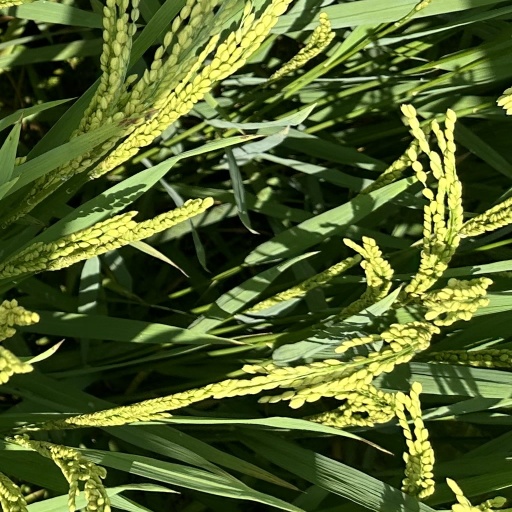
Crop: rice